Poecilochirus

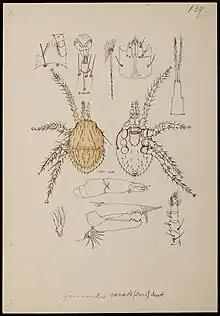
"Poecilochirus" ("Gamasoides") "carabi" drawing by Oudemans

It is debated whether the mites harm the beetles or benefit them. Under certain conditions, the mites appear to protect the beetles' larvae or their food supply from fly larvae, but the presence of mites on beetle-tended carcasses also reduces male beetle life span and the number of beetle offspring.